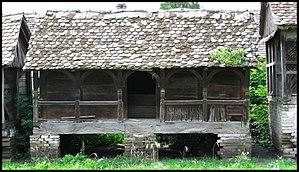
La ferme à Karlovčić est située à Karlovčić, dans la province de Voïvodine, dans le district de Syrmie et dans la municipalité de Pećinci, en Serbie. Elle est inscrite sur la liste des monuments culturels d'importance exceptionnelle de la République de Serbie.
Karlovčić est une localité de Serbie située dans la province autonome de Voïvodine. Elle fait partie de la municipalité de Pećinci dans le district de Syrmie. Au recensement de 2011, elle comptait 1 034 habitants.